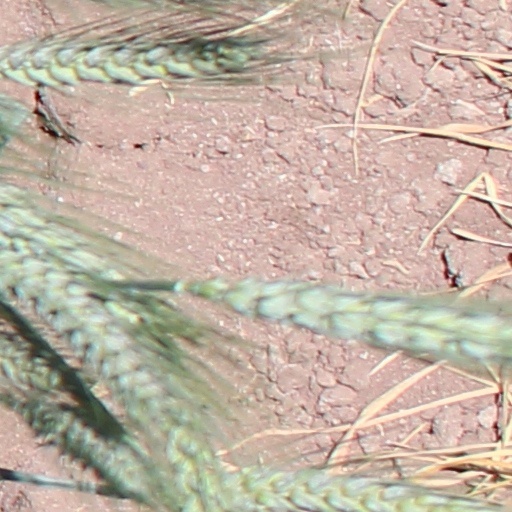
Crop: wheat